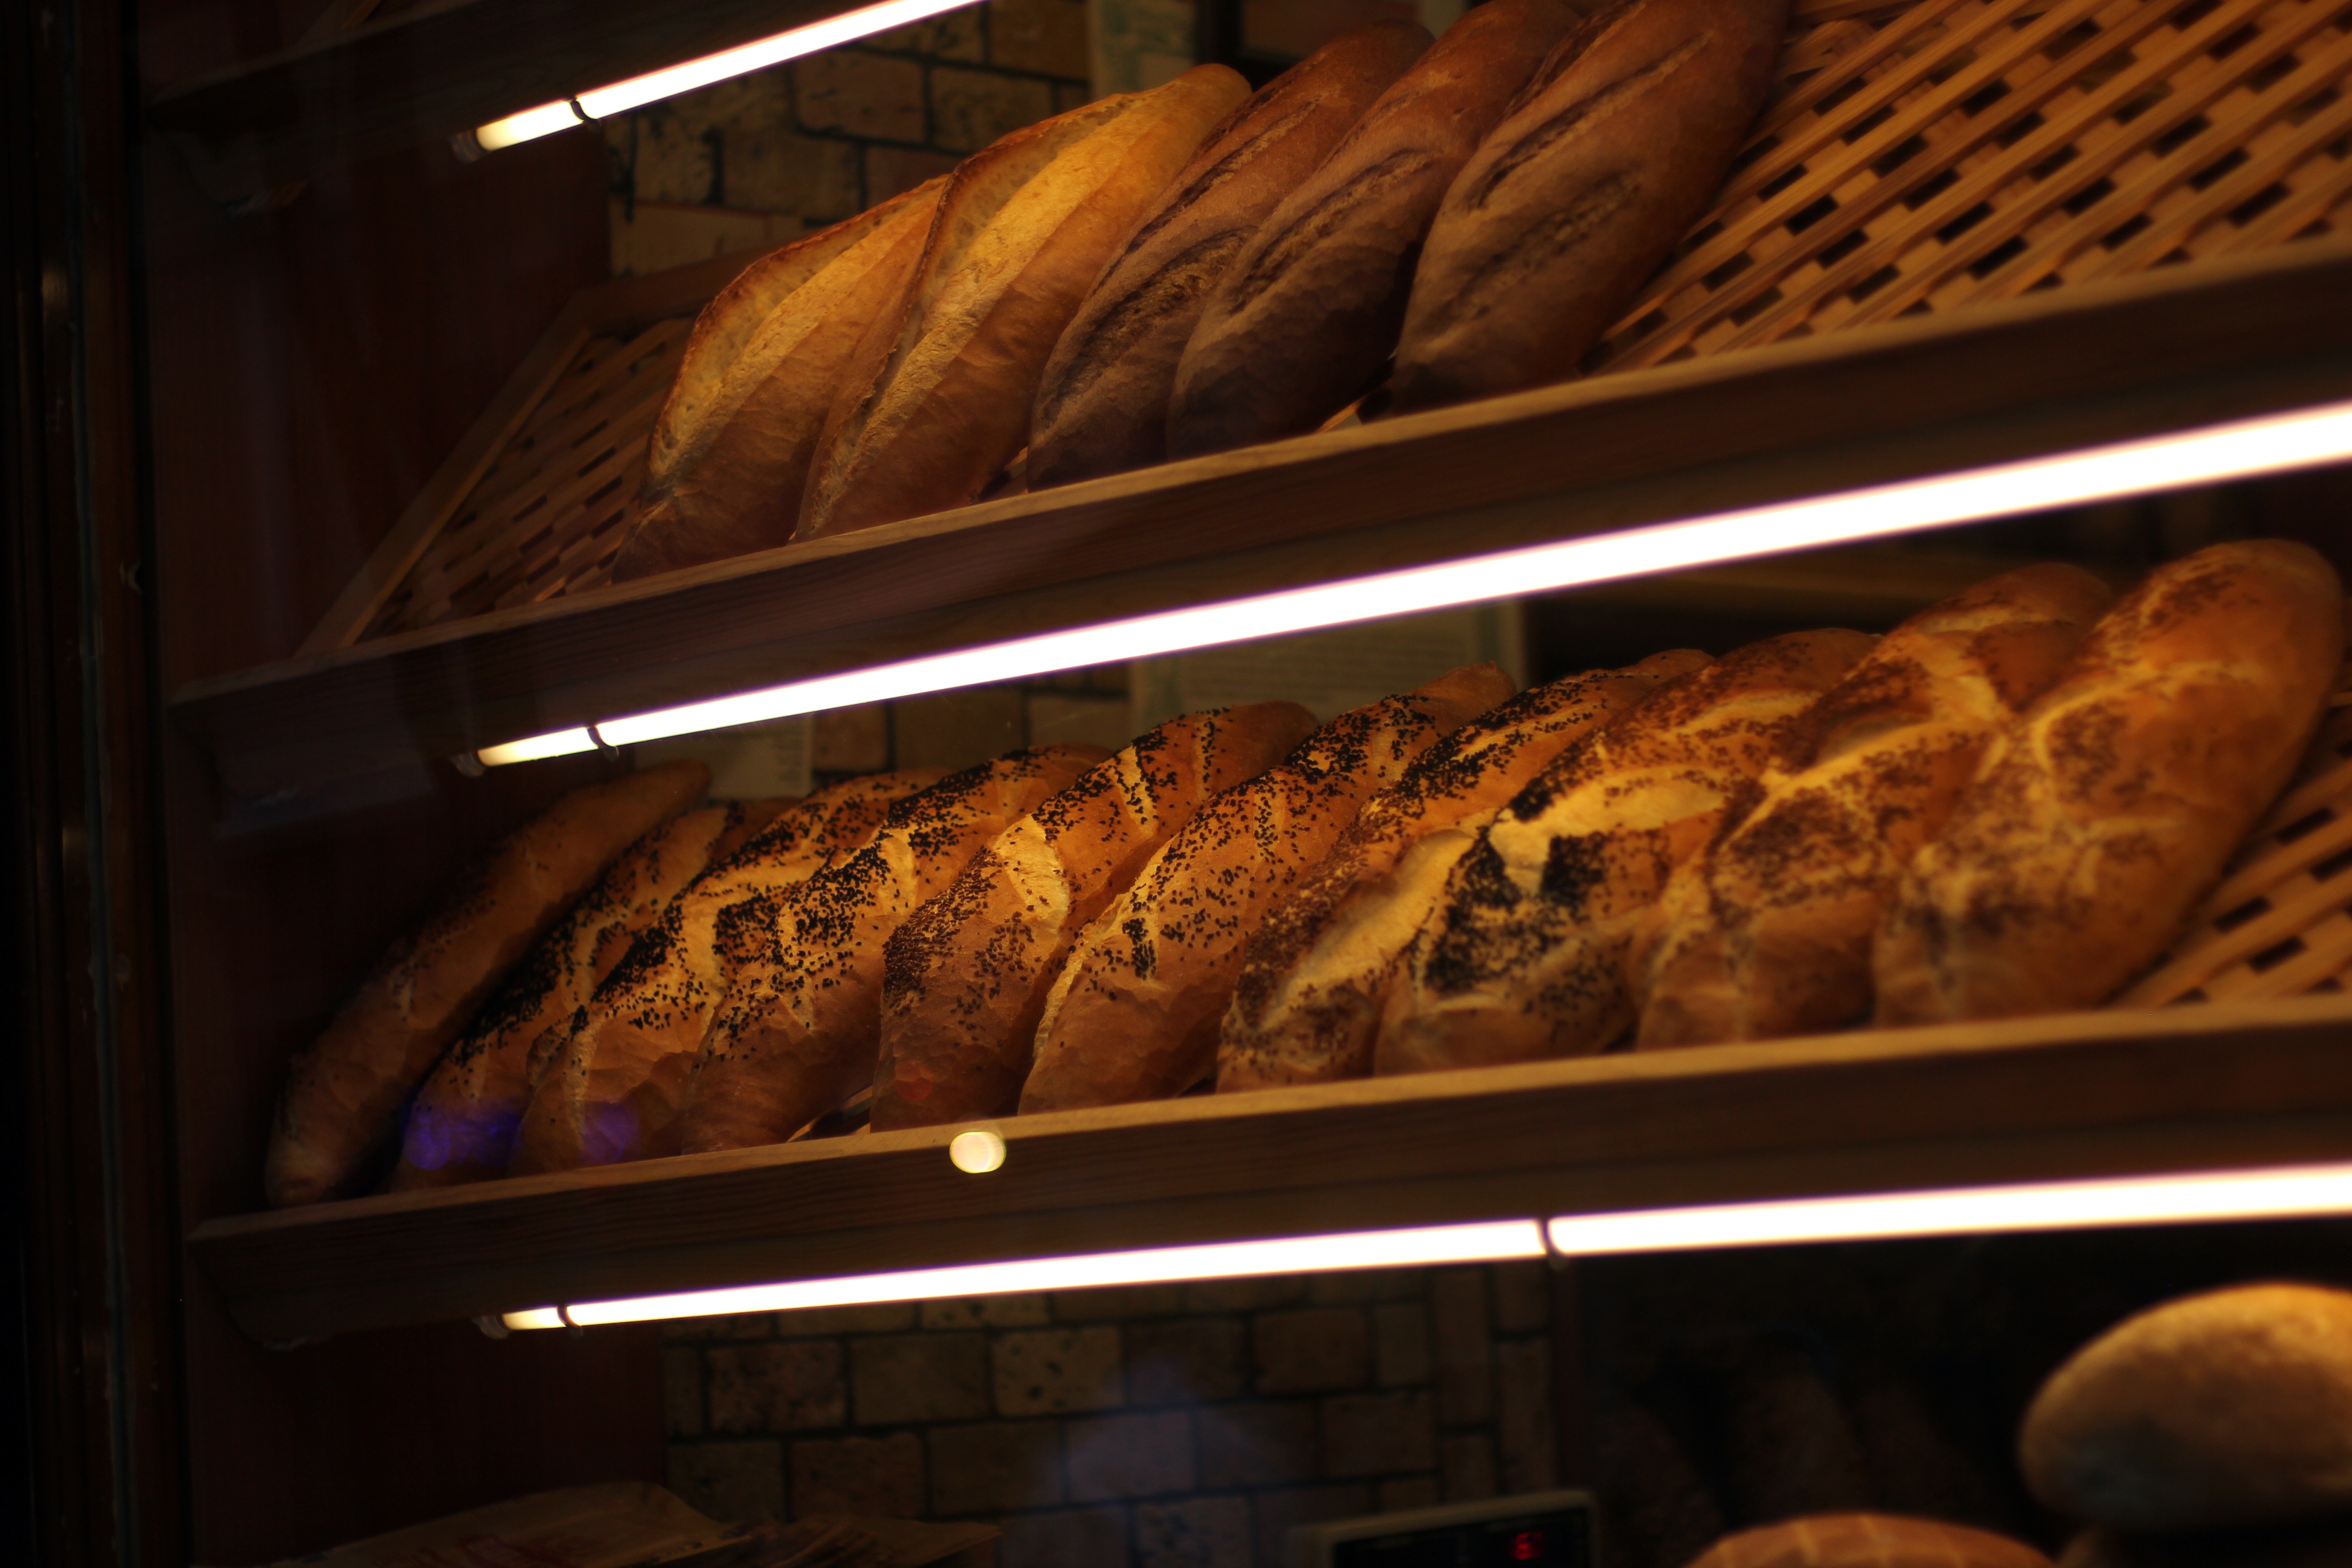
cafe, shop, meal, food, fresh, breakfast, healthy, bread, pastry, bakery, baked, baker, traditional, organic